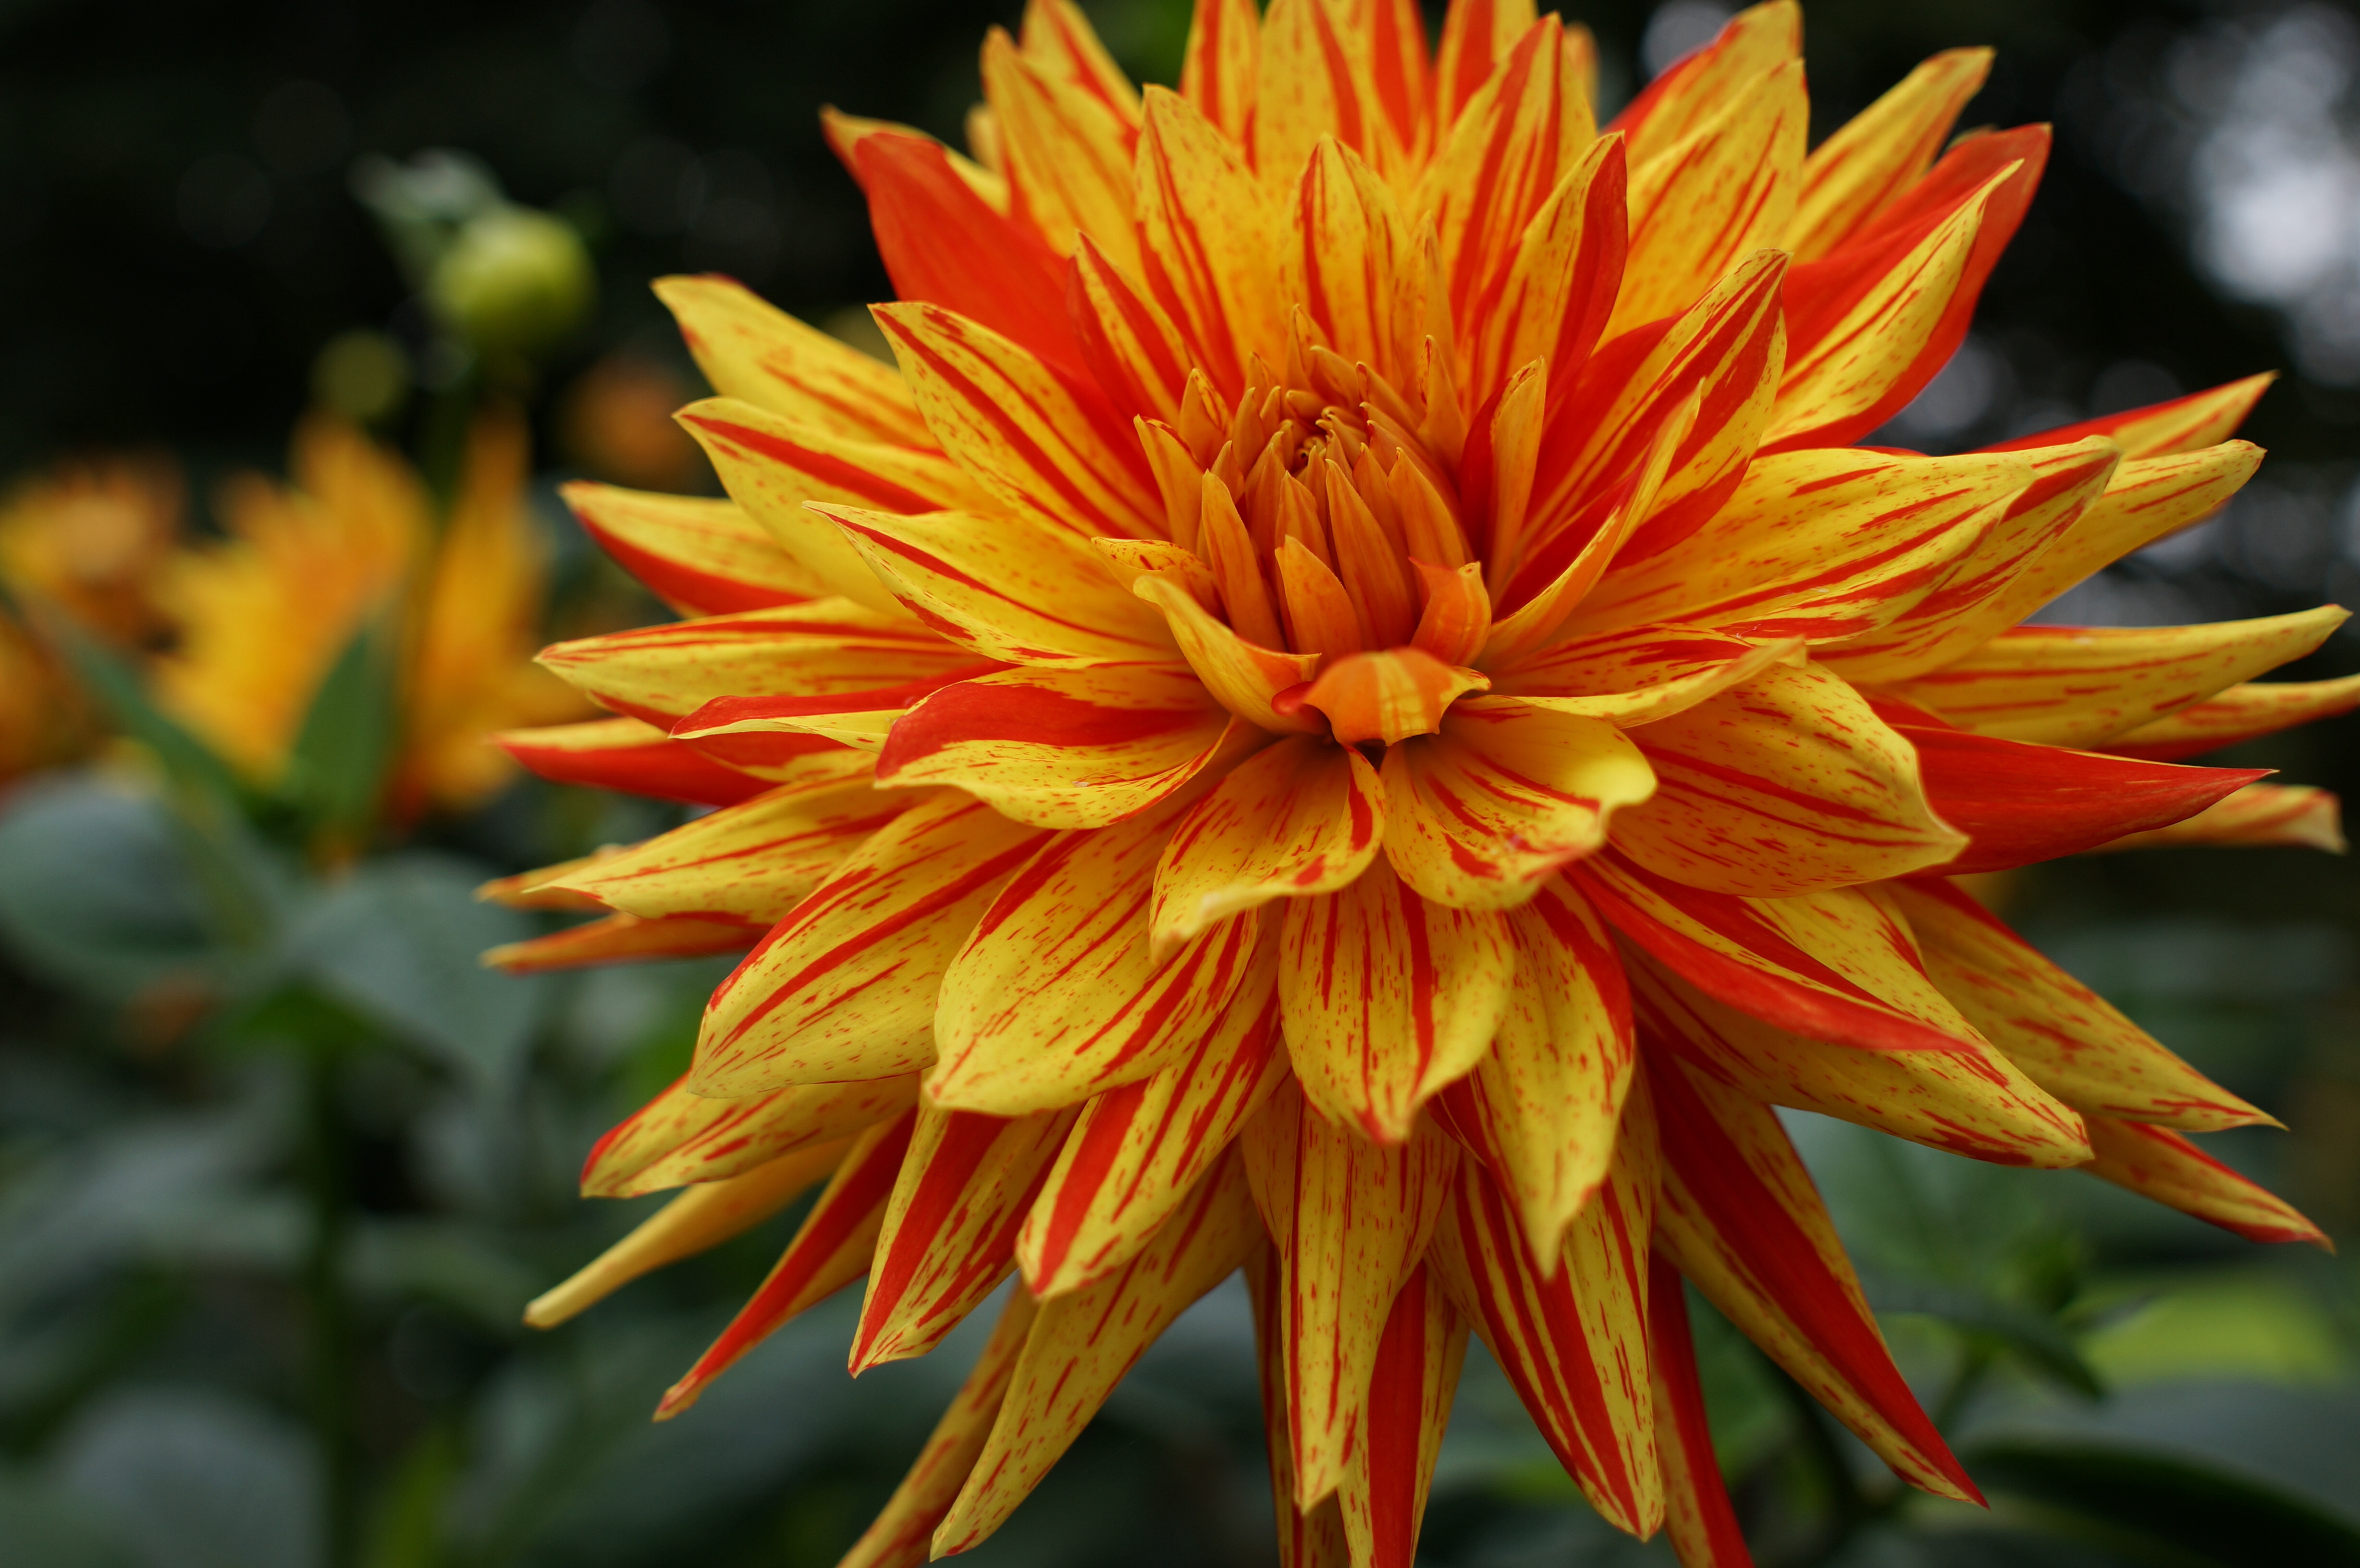
plant, flower, petal, botany, yellow, flora, wildflower, close up, dahlia, macro photography, flowering plant, daisy family, plant stem, land plant